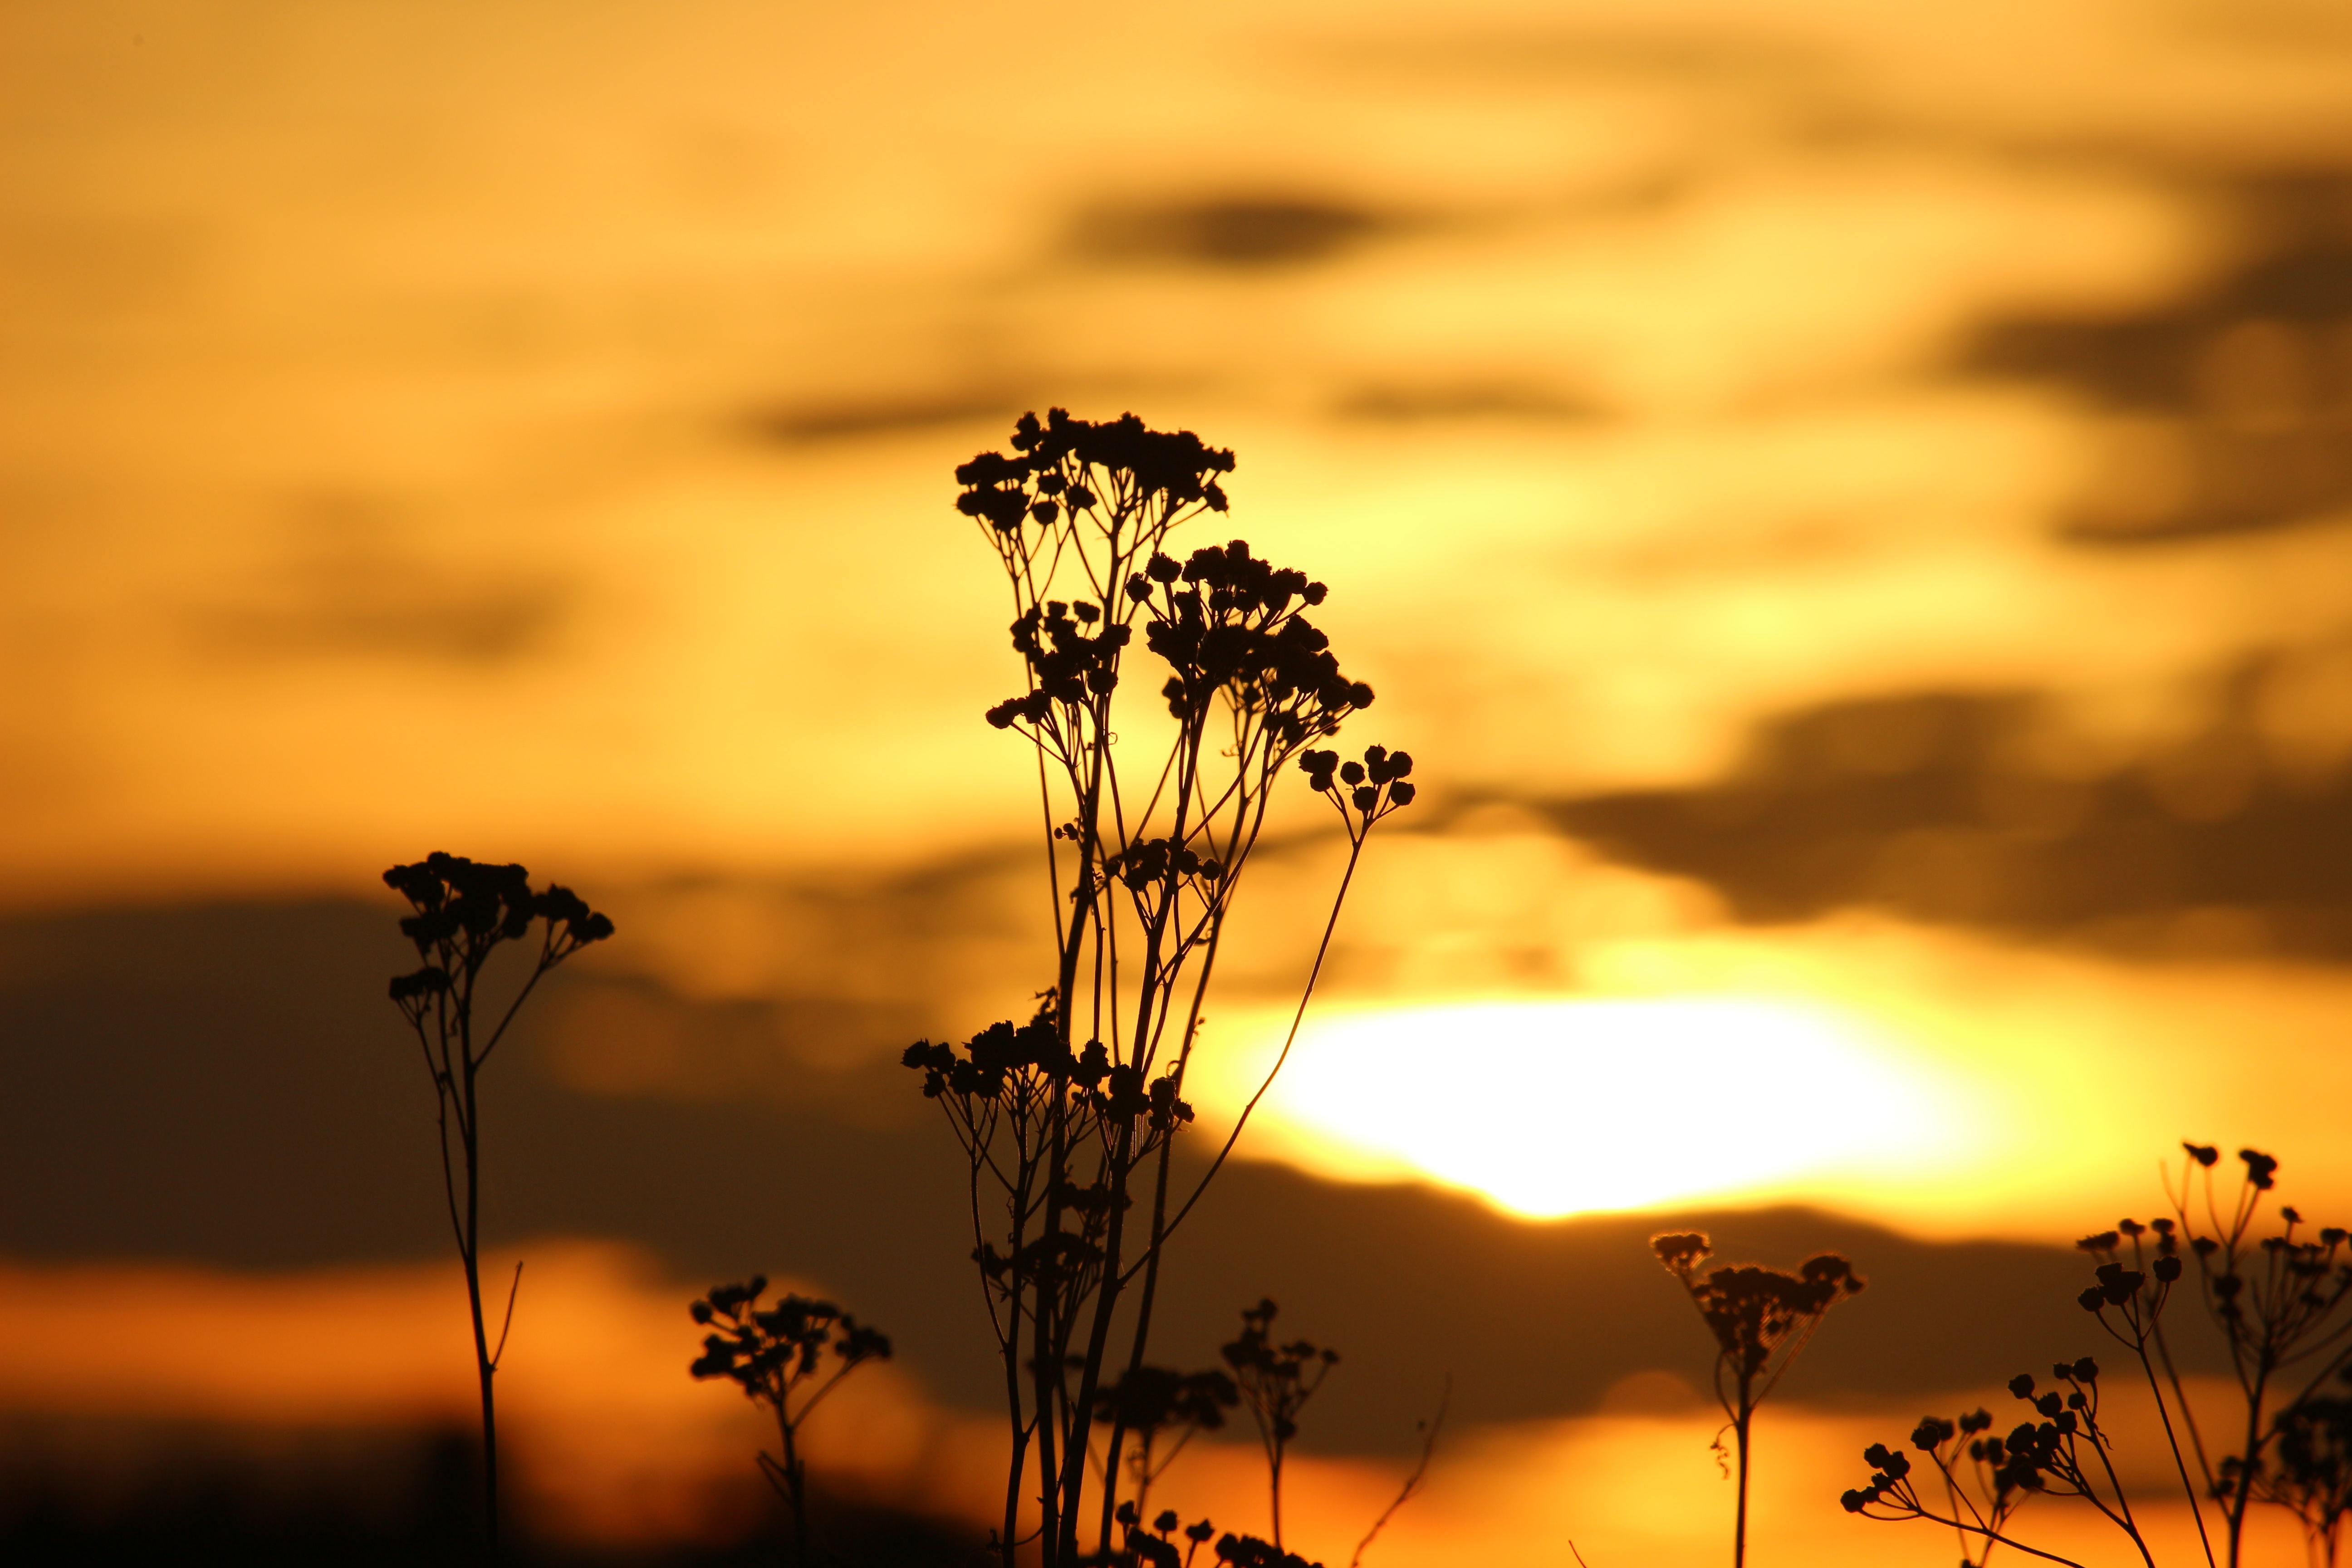
tree, nature, horizon, branch, silhouette, cloud, plant, sky, sun, sunrise, sunset, field, prairie, sunlight, morning, flower, dawn, dusk, evening, yellow, savanna, abendstimmung, afterglow, evening sky, setting sun, tansy, grass family, plant stem